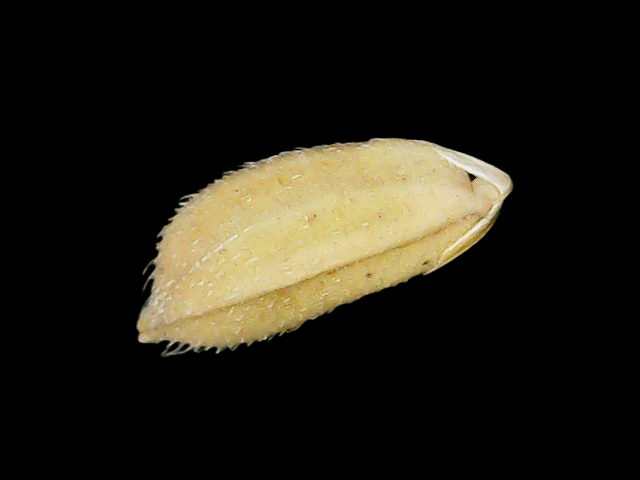
Rice variety: Bd33